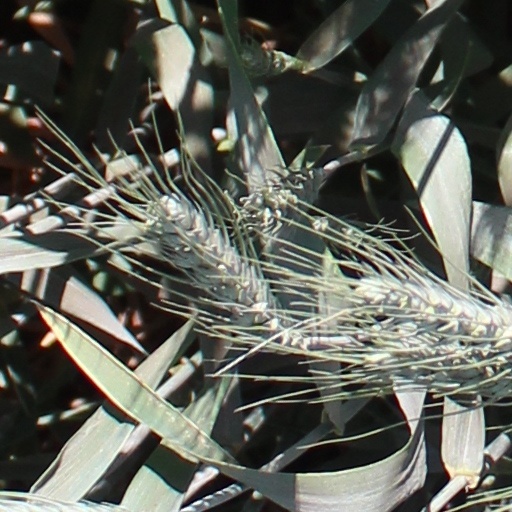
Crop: wheat